Tengku Hassanal Wildlife Reserve

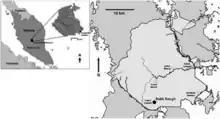
Map of Krau Wildlife Reserve

Tengku Hassanal Wildlife Reserve is located at 3°42'57.89" N 102°10'33.60" E, in the state of Pahang and in the center of Peninsular Malaysia. The Reserve is approximately 167 km from Kuantan, the capital state of Pahang, and 109 km from Kuala Lumpur, the capital city of Malaysia.